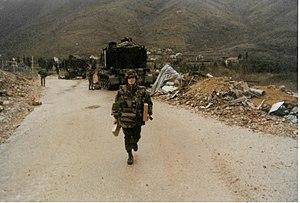
L’IFOR a été une force opérationnelle de l'OTAN qui était chargée du maintien de la paix en Bosnie-Herzégovine et avait succédé à la FORPRONU, le 20 décembre 1995, après les accords de Dayton. Elle a été remplacée par la SFOR le 21 décembre 1996.